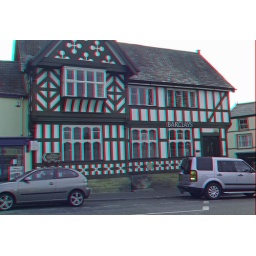
Barclays Bank Ruthin in anaglyph 3d Stereo red blue glasses to view